U.S. Route 41 in Indiana

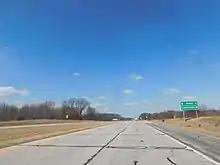
US 41 north at I-74 in Veedersburg

Up until the mid-1990s, many older styled bridges existed on the route, including a 1930s-era truss bridge across the Kankakee River in Schneider and some concrete bridges at the railroad overpass near Morocco and the Iroquois River bridge. All of these bridges have since been updated to INDOT's latest standards using concrete latex overlays and new concrete bridge decks.